Jonathan Noble House

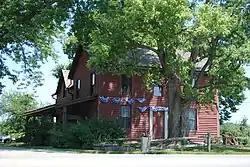

The Jonathan Noble House, also known as the Reiner Log House, is a historic house in Columbus, Ohio, United States. The house was built c. 1830 and was listed on the National Register of Historic Places in 1975. In 1975, it was the only known log house left in Blendon Township.